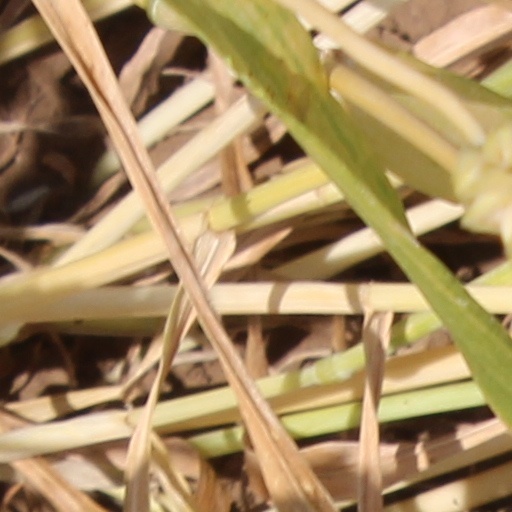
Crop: wheat